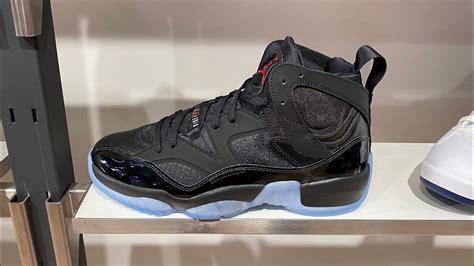
Brand: Jordan
Model: Jumpman Two Trey